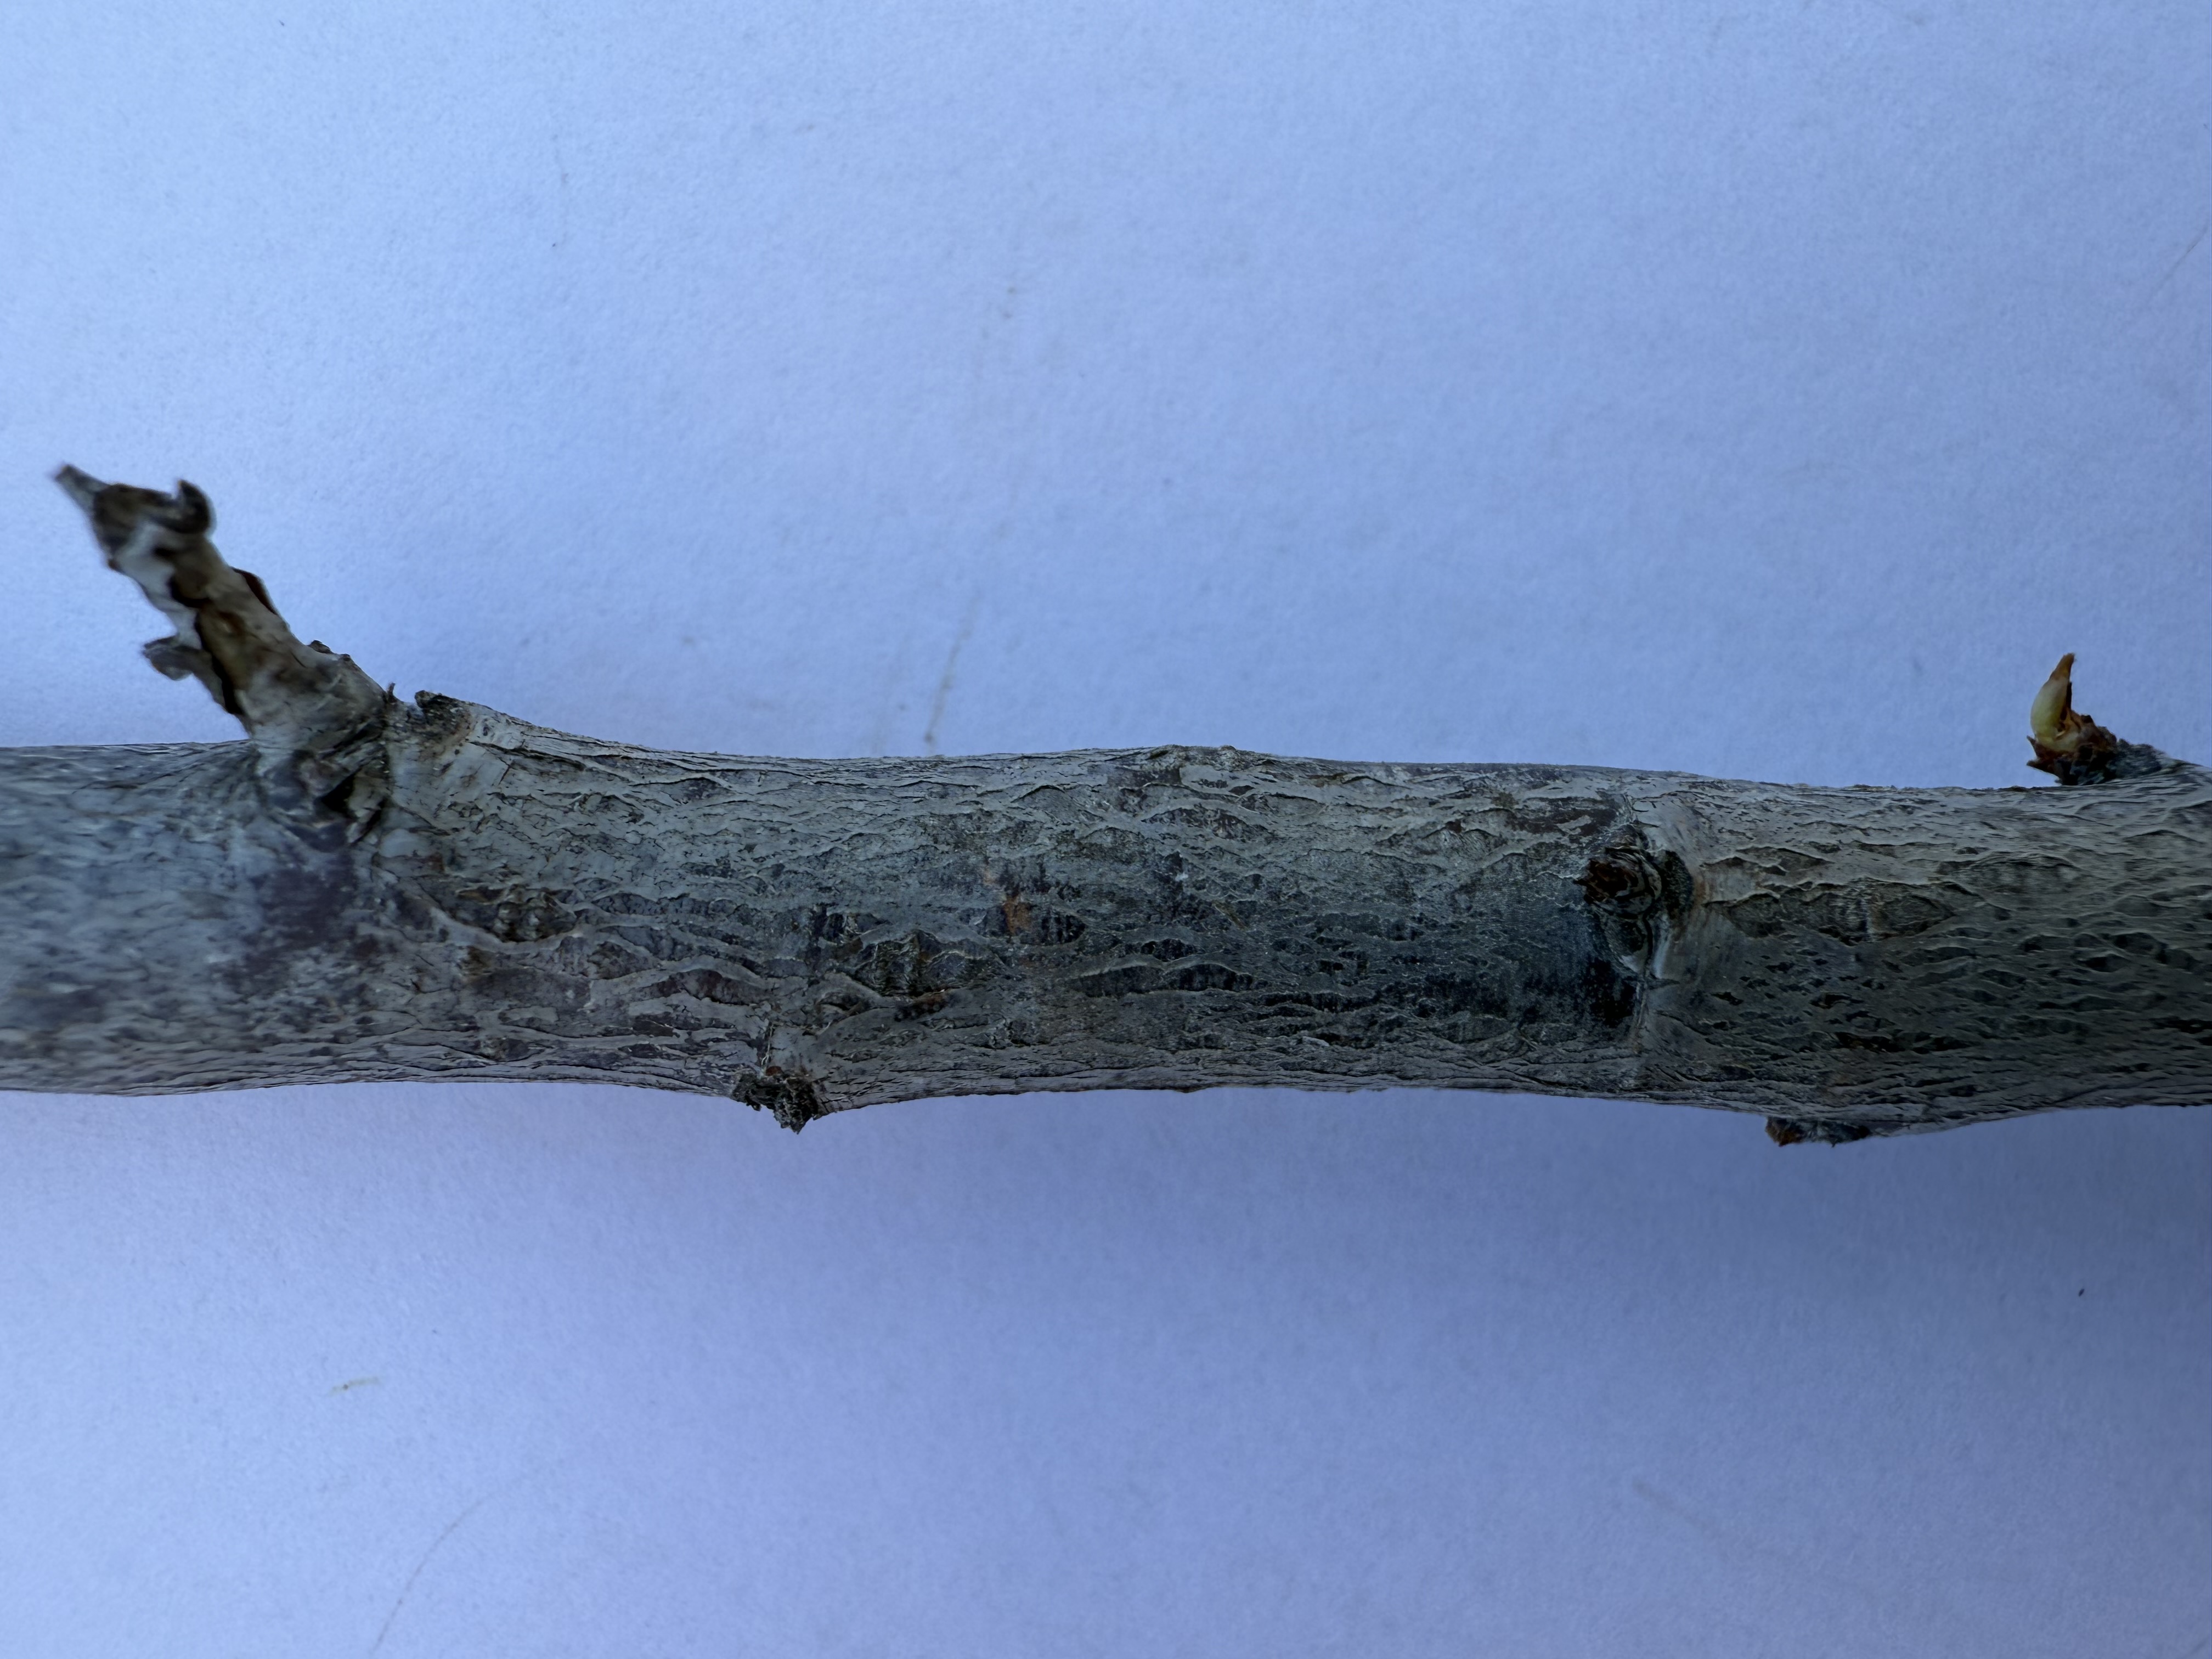
Variety: Black Splendor Plum